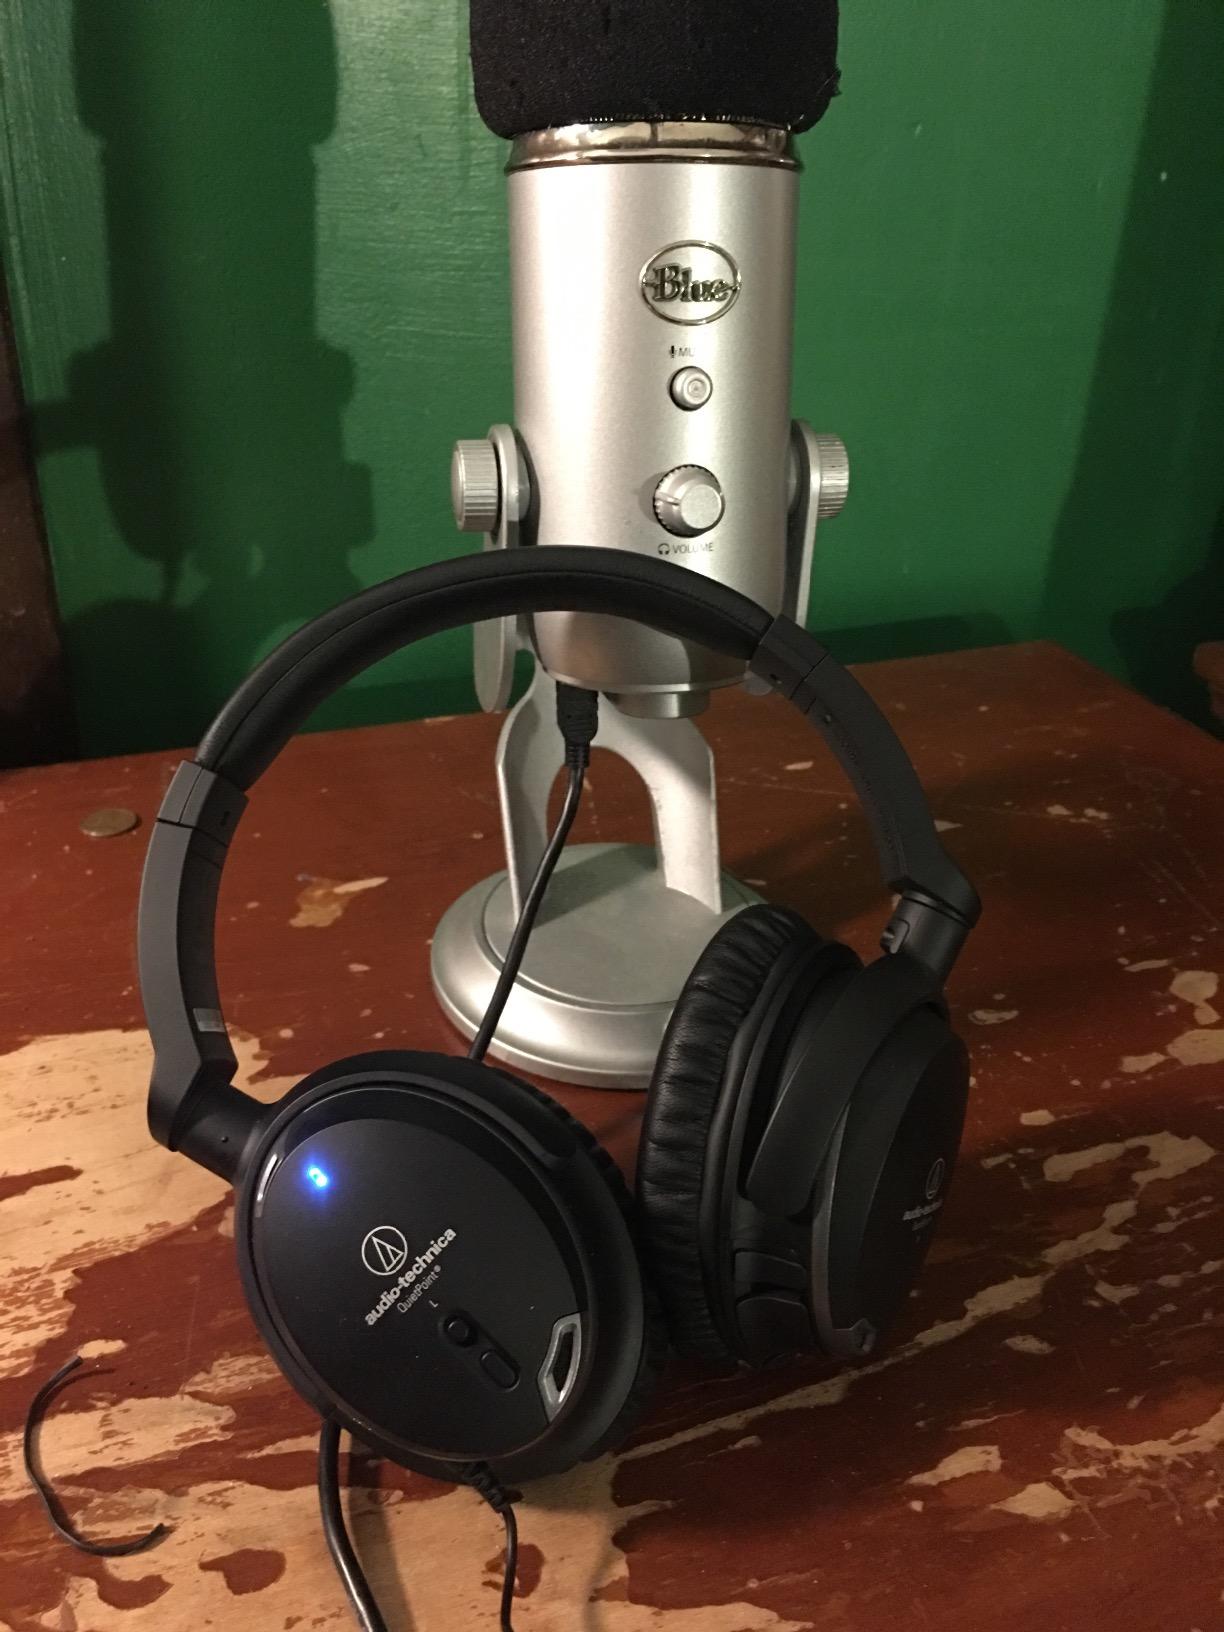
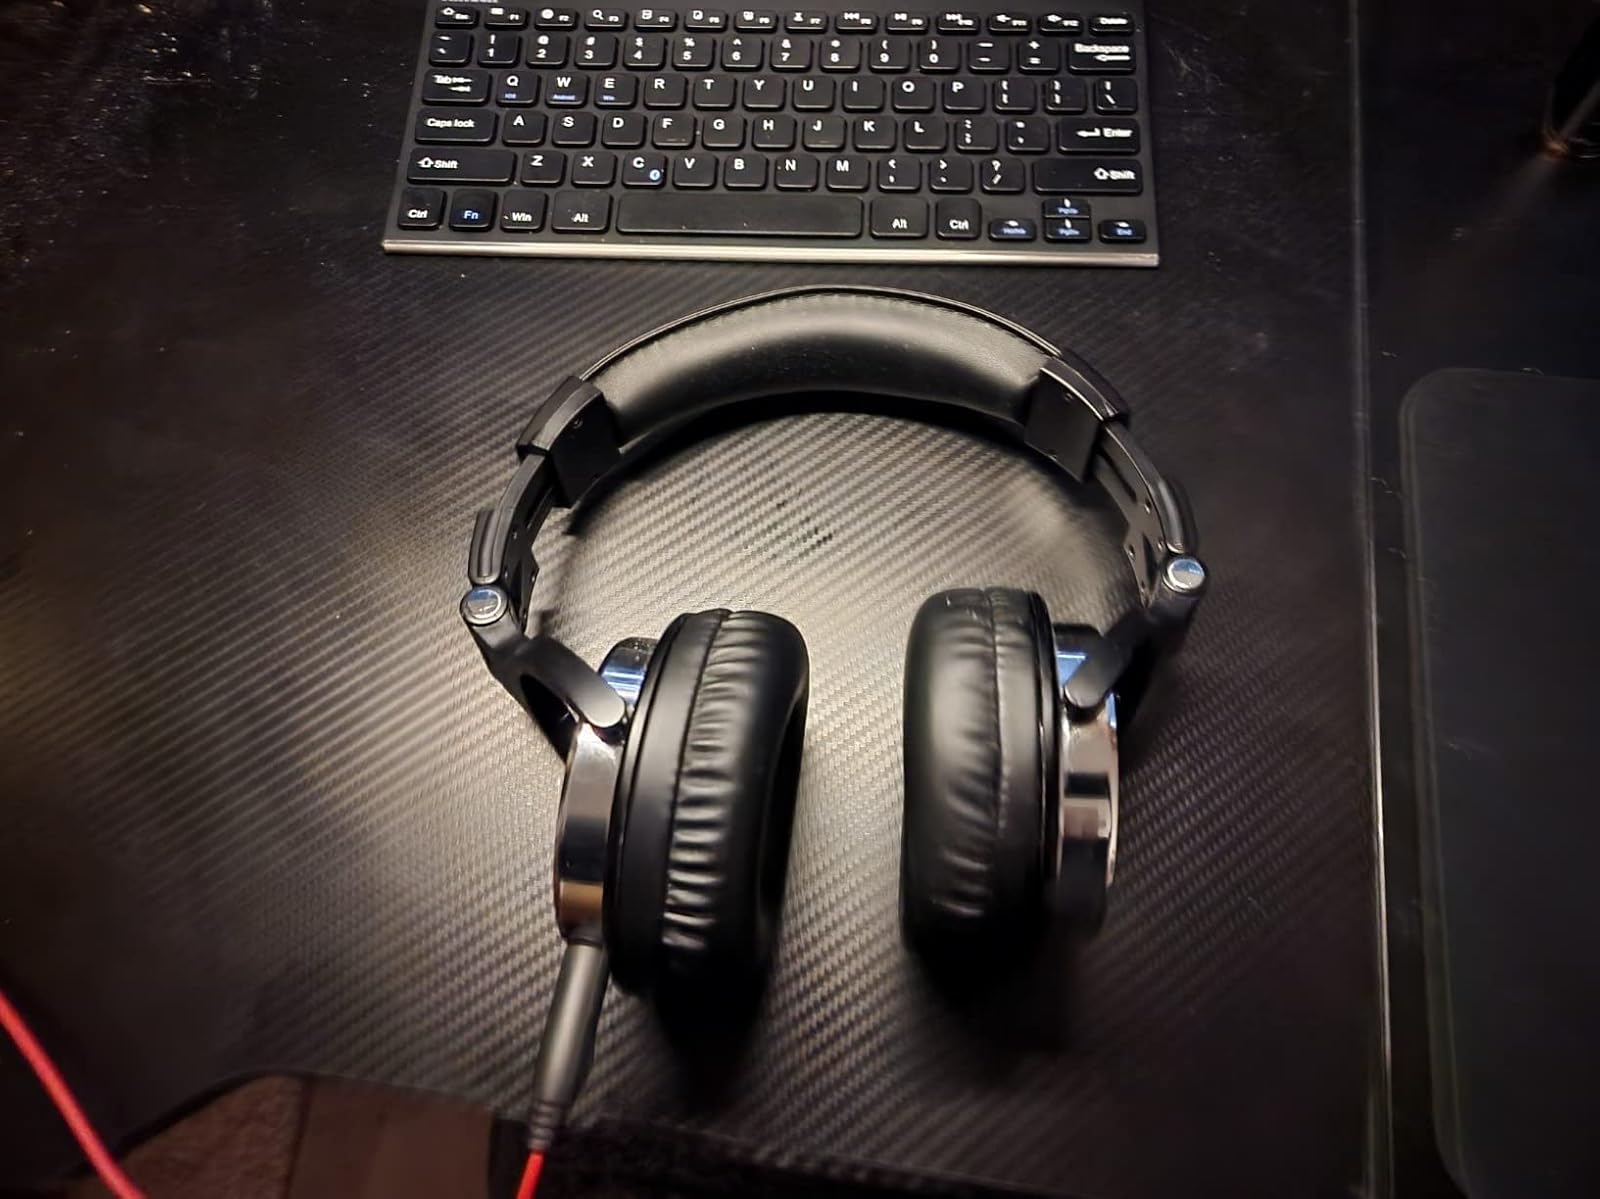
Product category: headphones
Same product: no